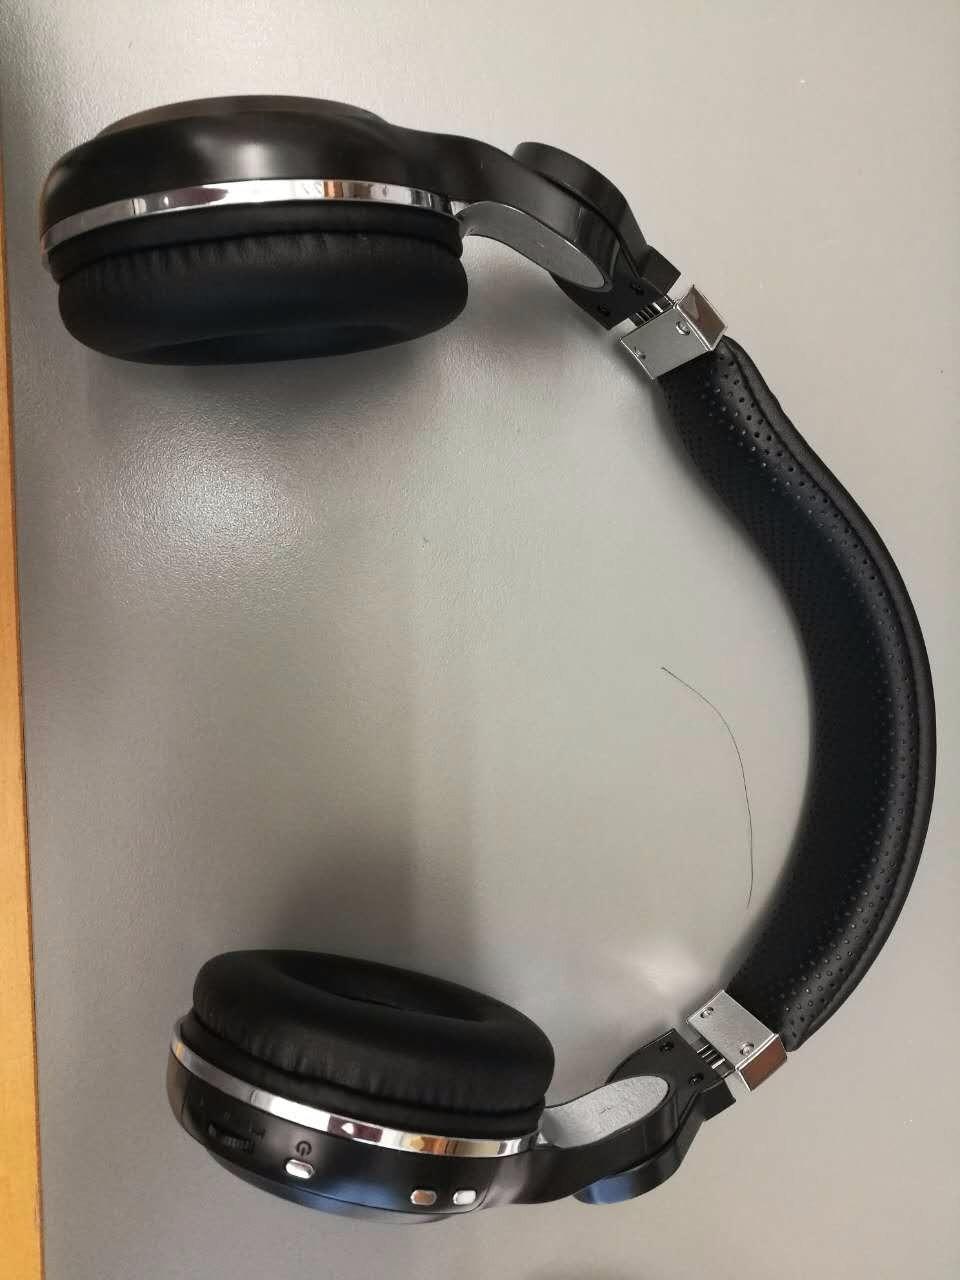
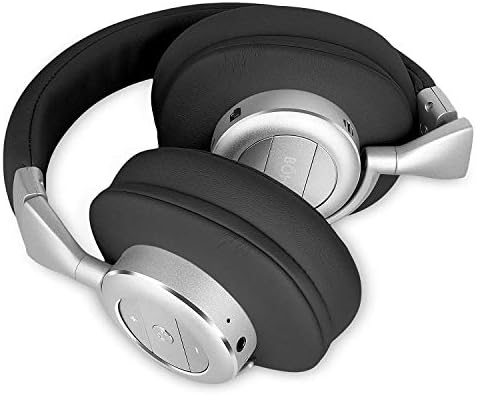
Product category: headphones
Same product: no